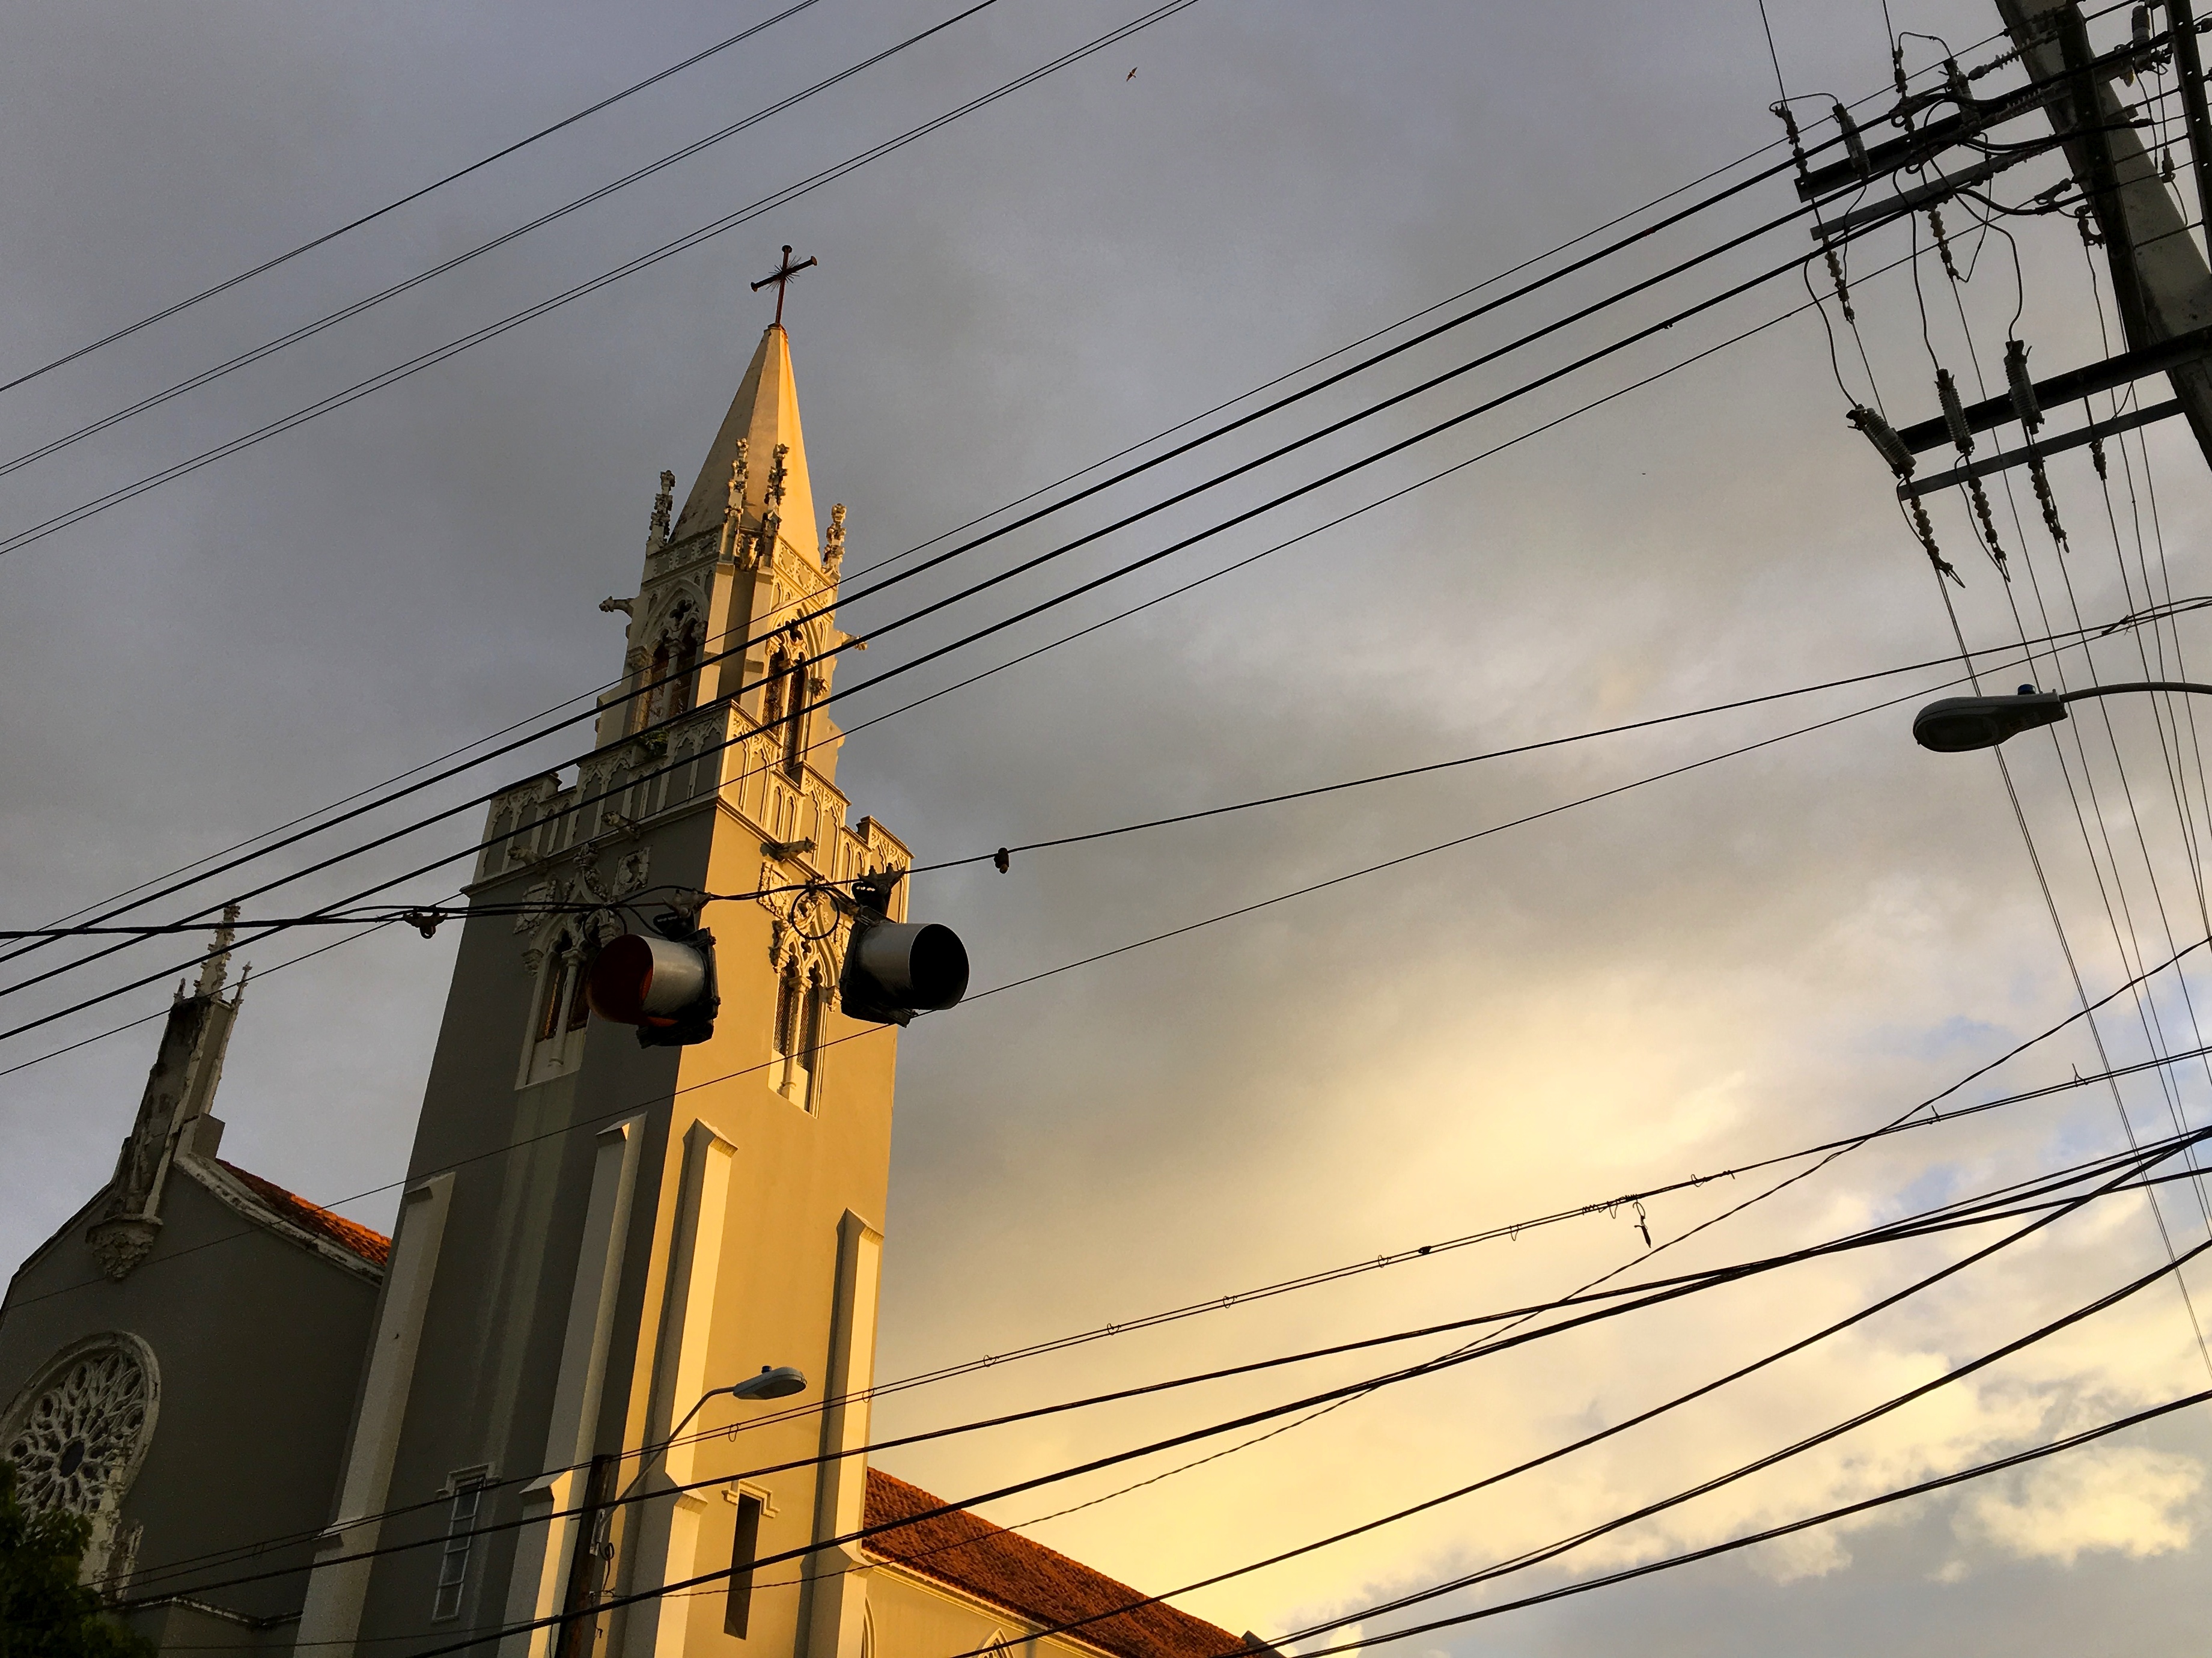
sky, sunset, sunlight, evening, line, vehicle, tower, mast, electricity, shape, overhead power line